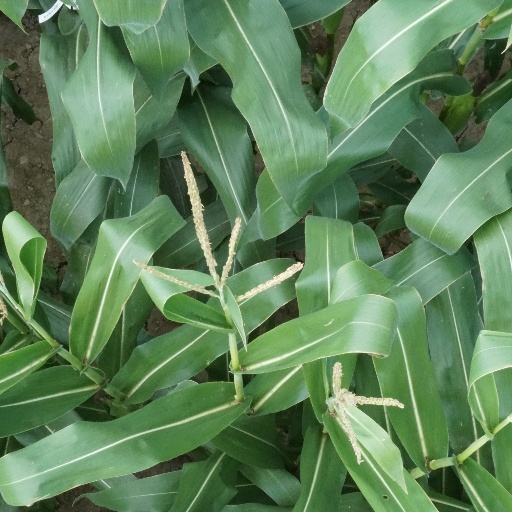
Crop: maize; corn